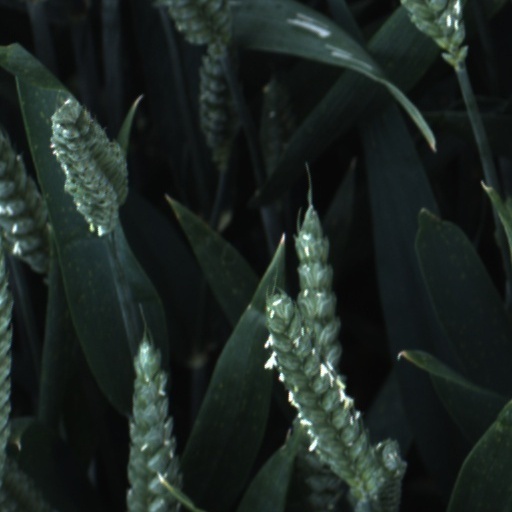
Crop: wheat